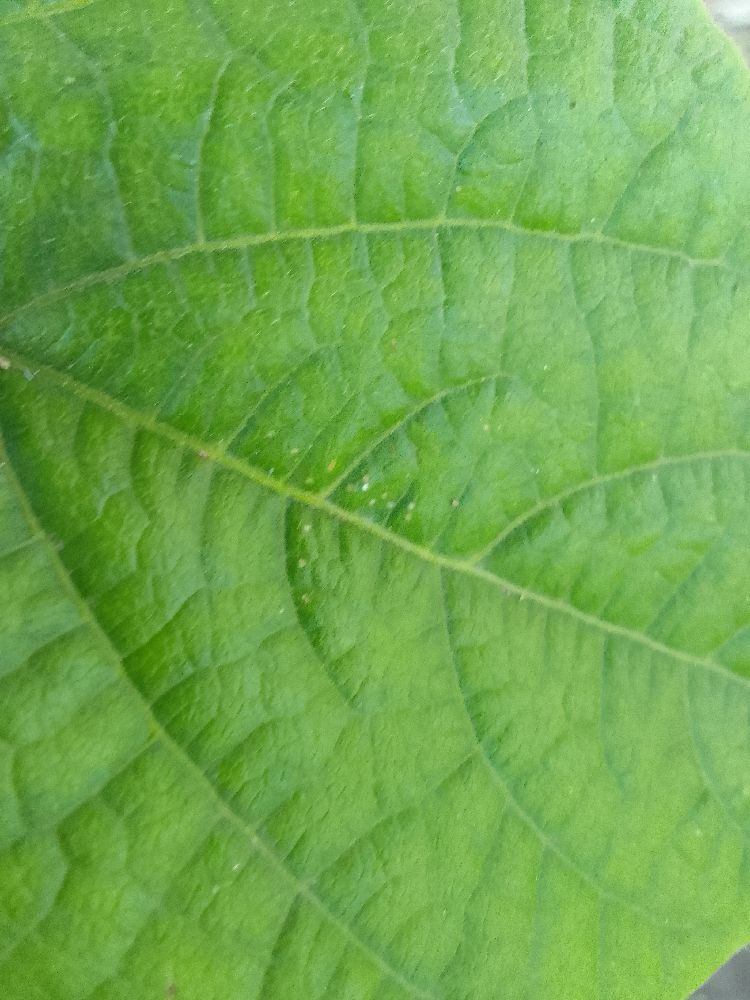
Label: healthy